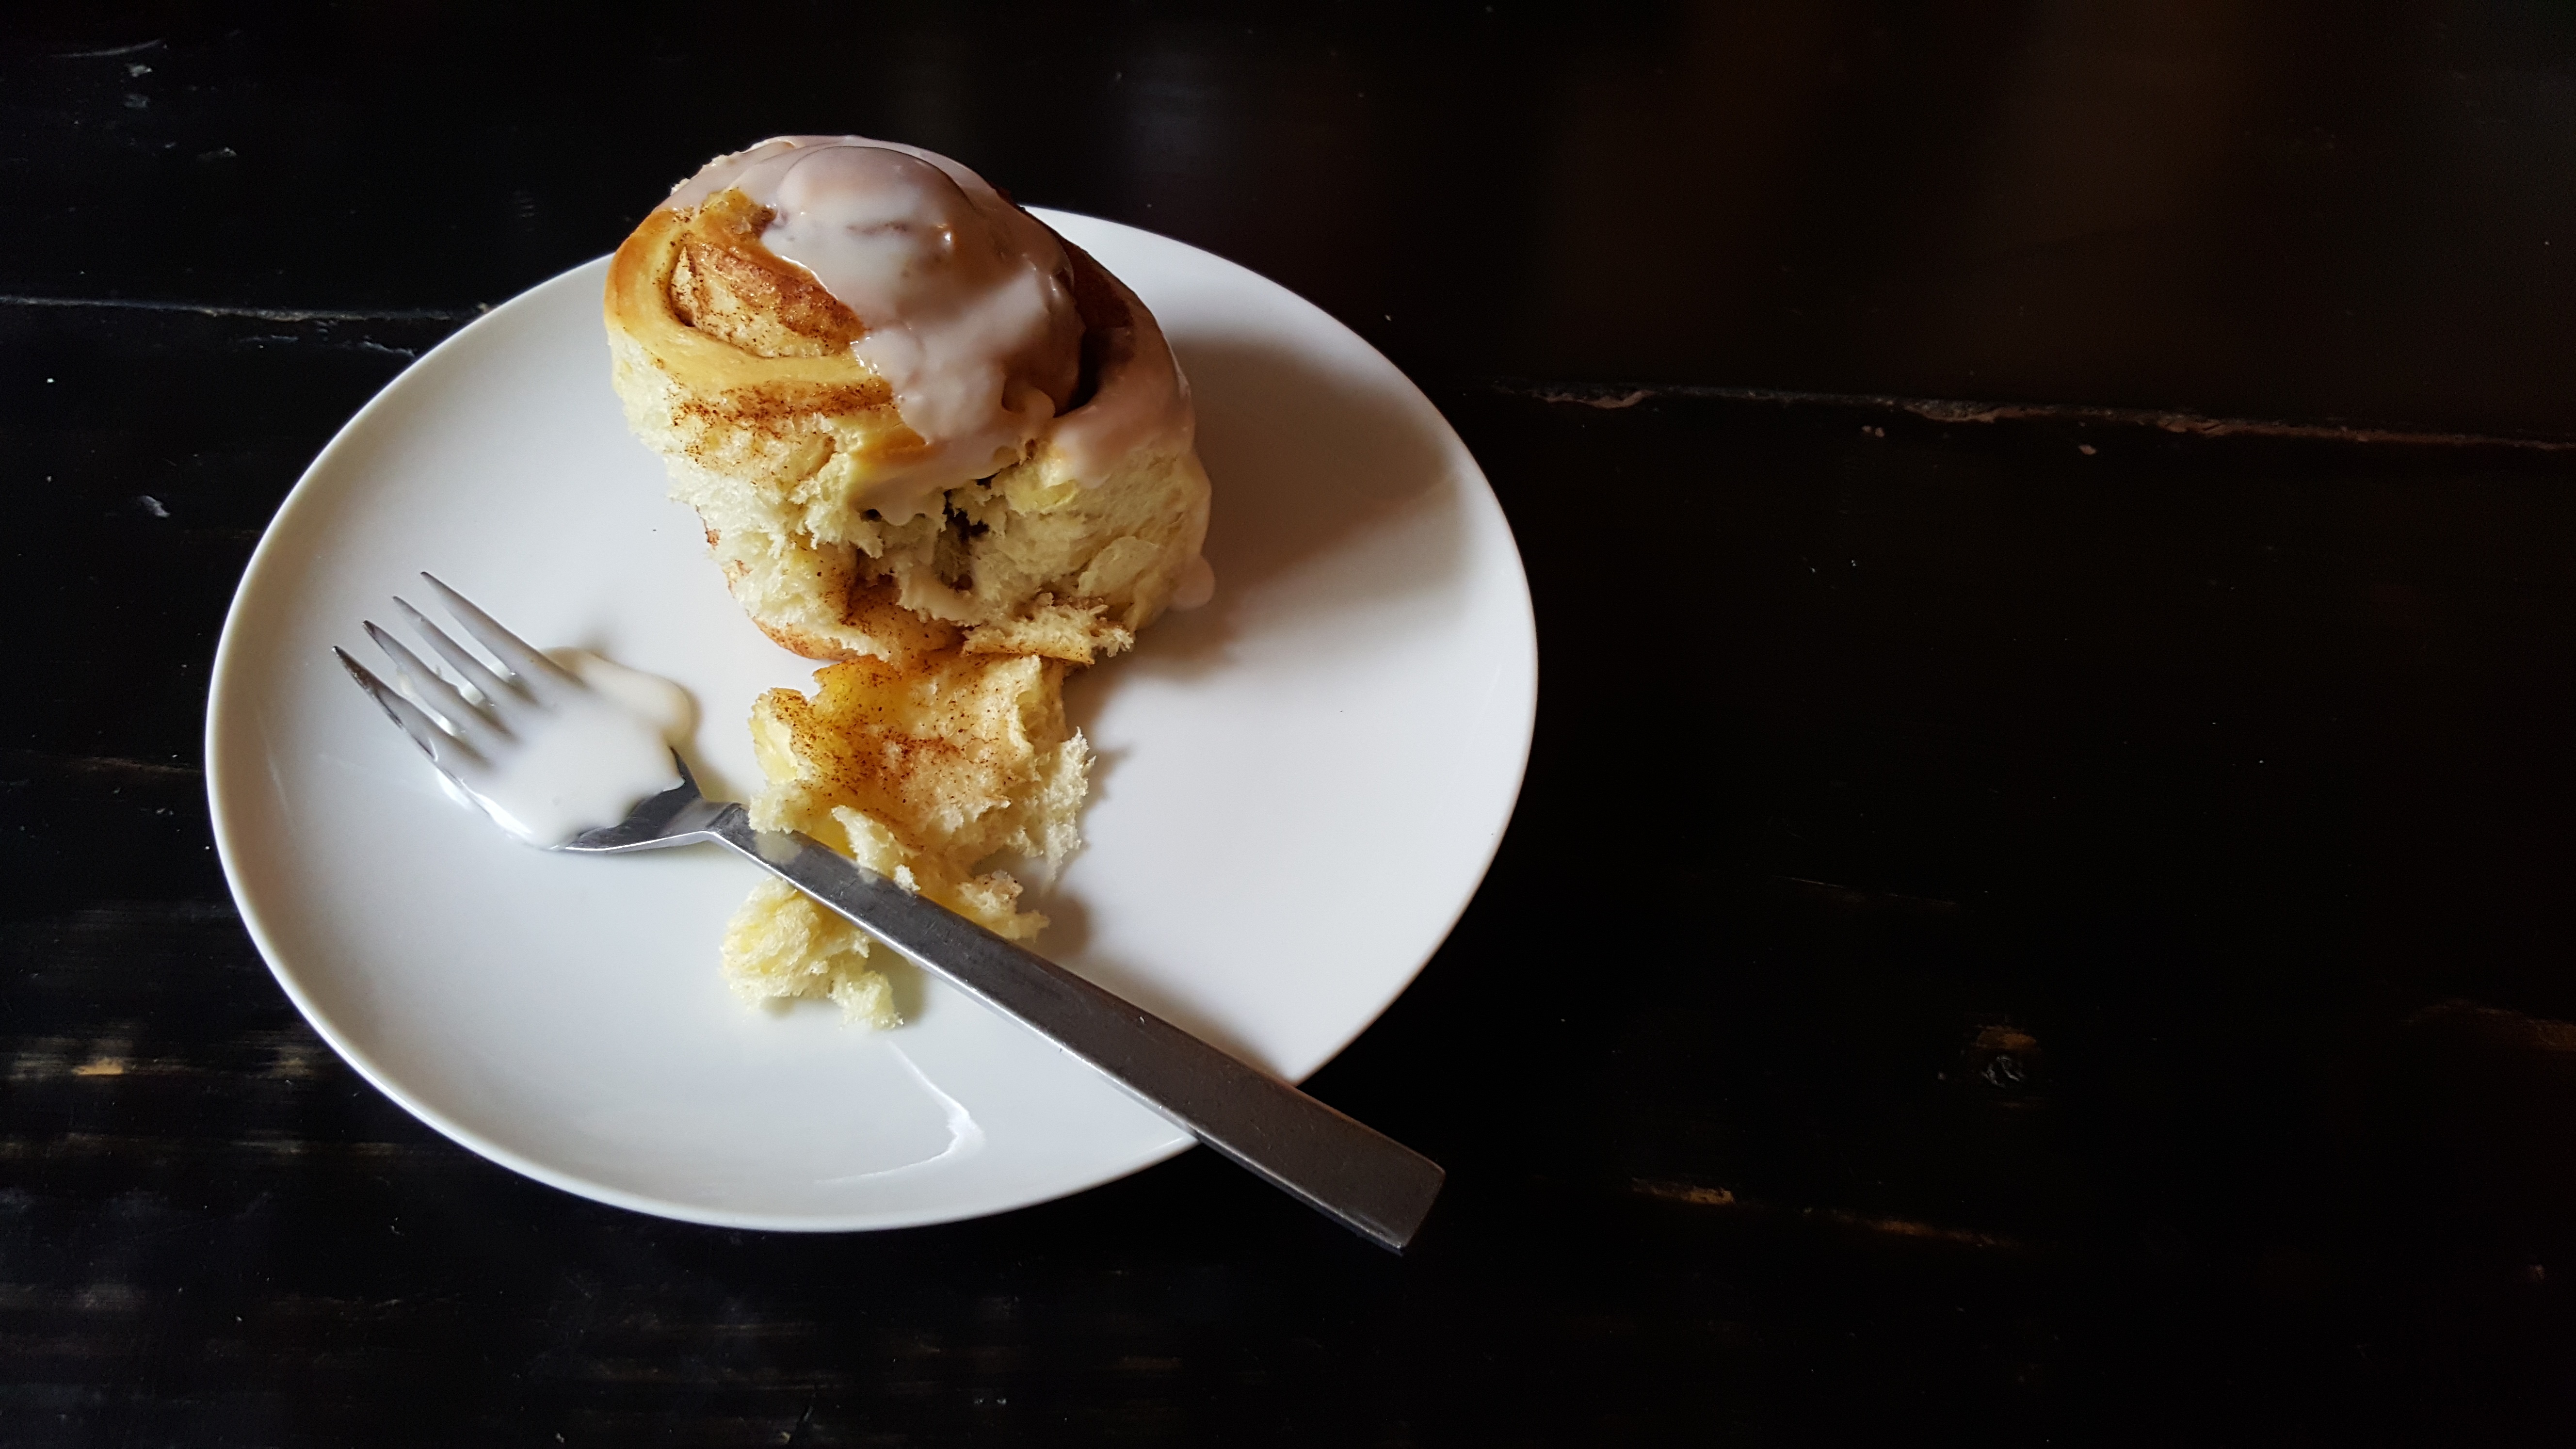
sweet, dish, meal, food, produce, breakfast, ice cream, dessert, cuisine, bread, dough, cinnamon, roll, sweetness, flavor